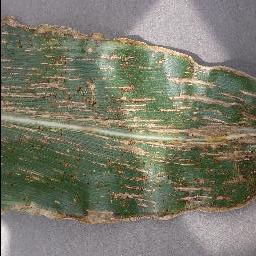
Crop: corn
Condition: (maize)_cercospora_spot_gray_spot